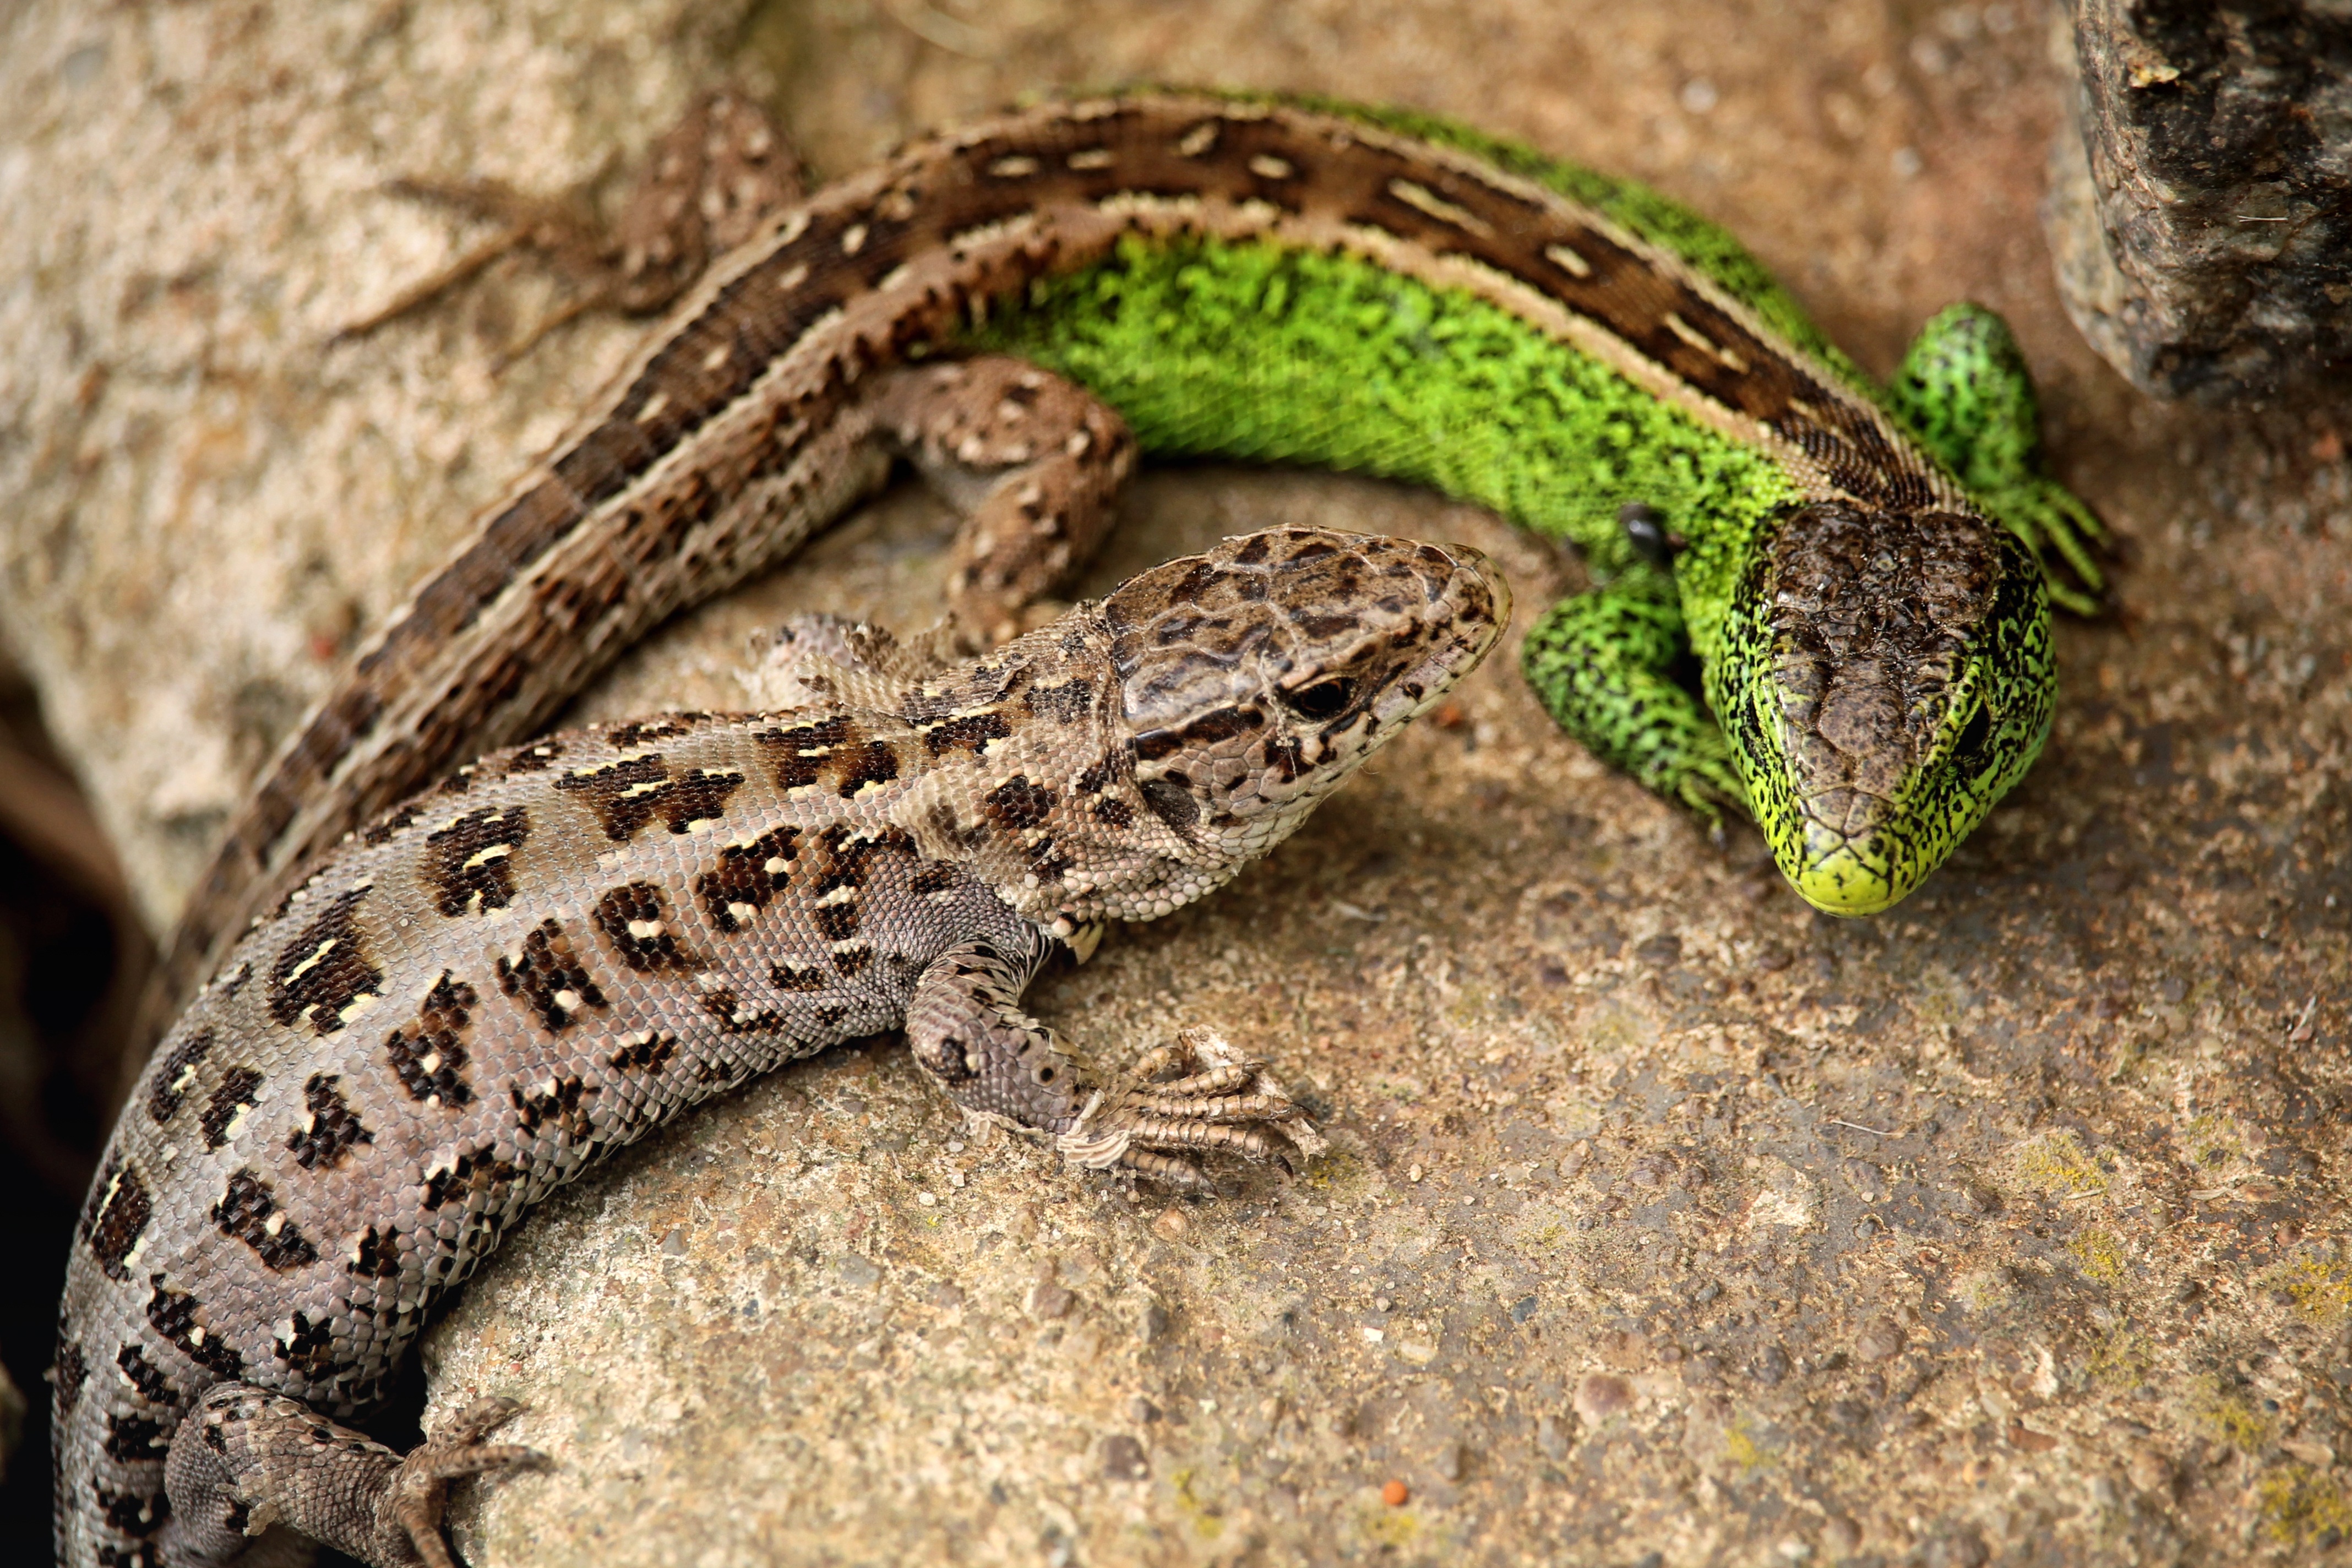
nature, male, female, wildlife, reptile, fauna, lizard, green lizard, snake, vertebrate, lizards, serpent, cold blooded animals, lacerta, fence lizards, agamidae, garter snake, colubridae, sidewinder, eastern diamondback rattlesnake, scaled reptile, lacertidae, hognose snake, anguidae